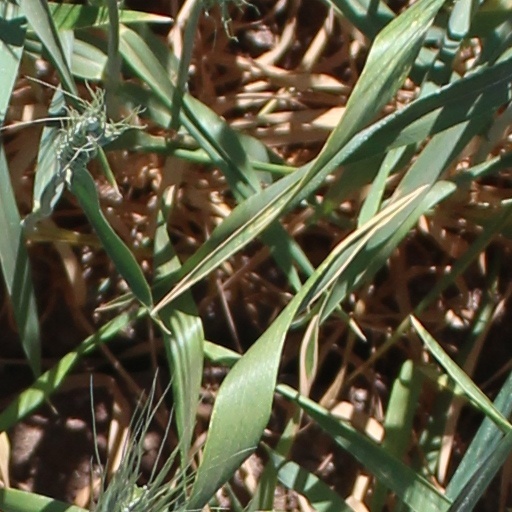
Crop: wheat